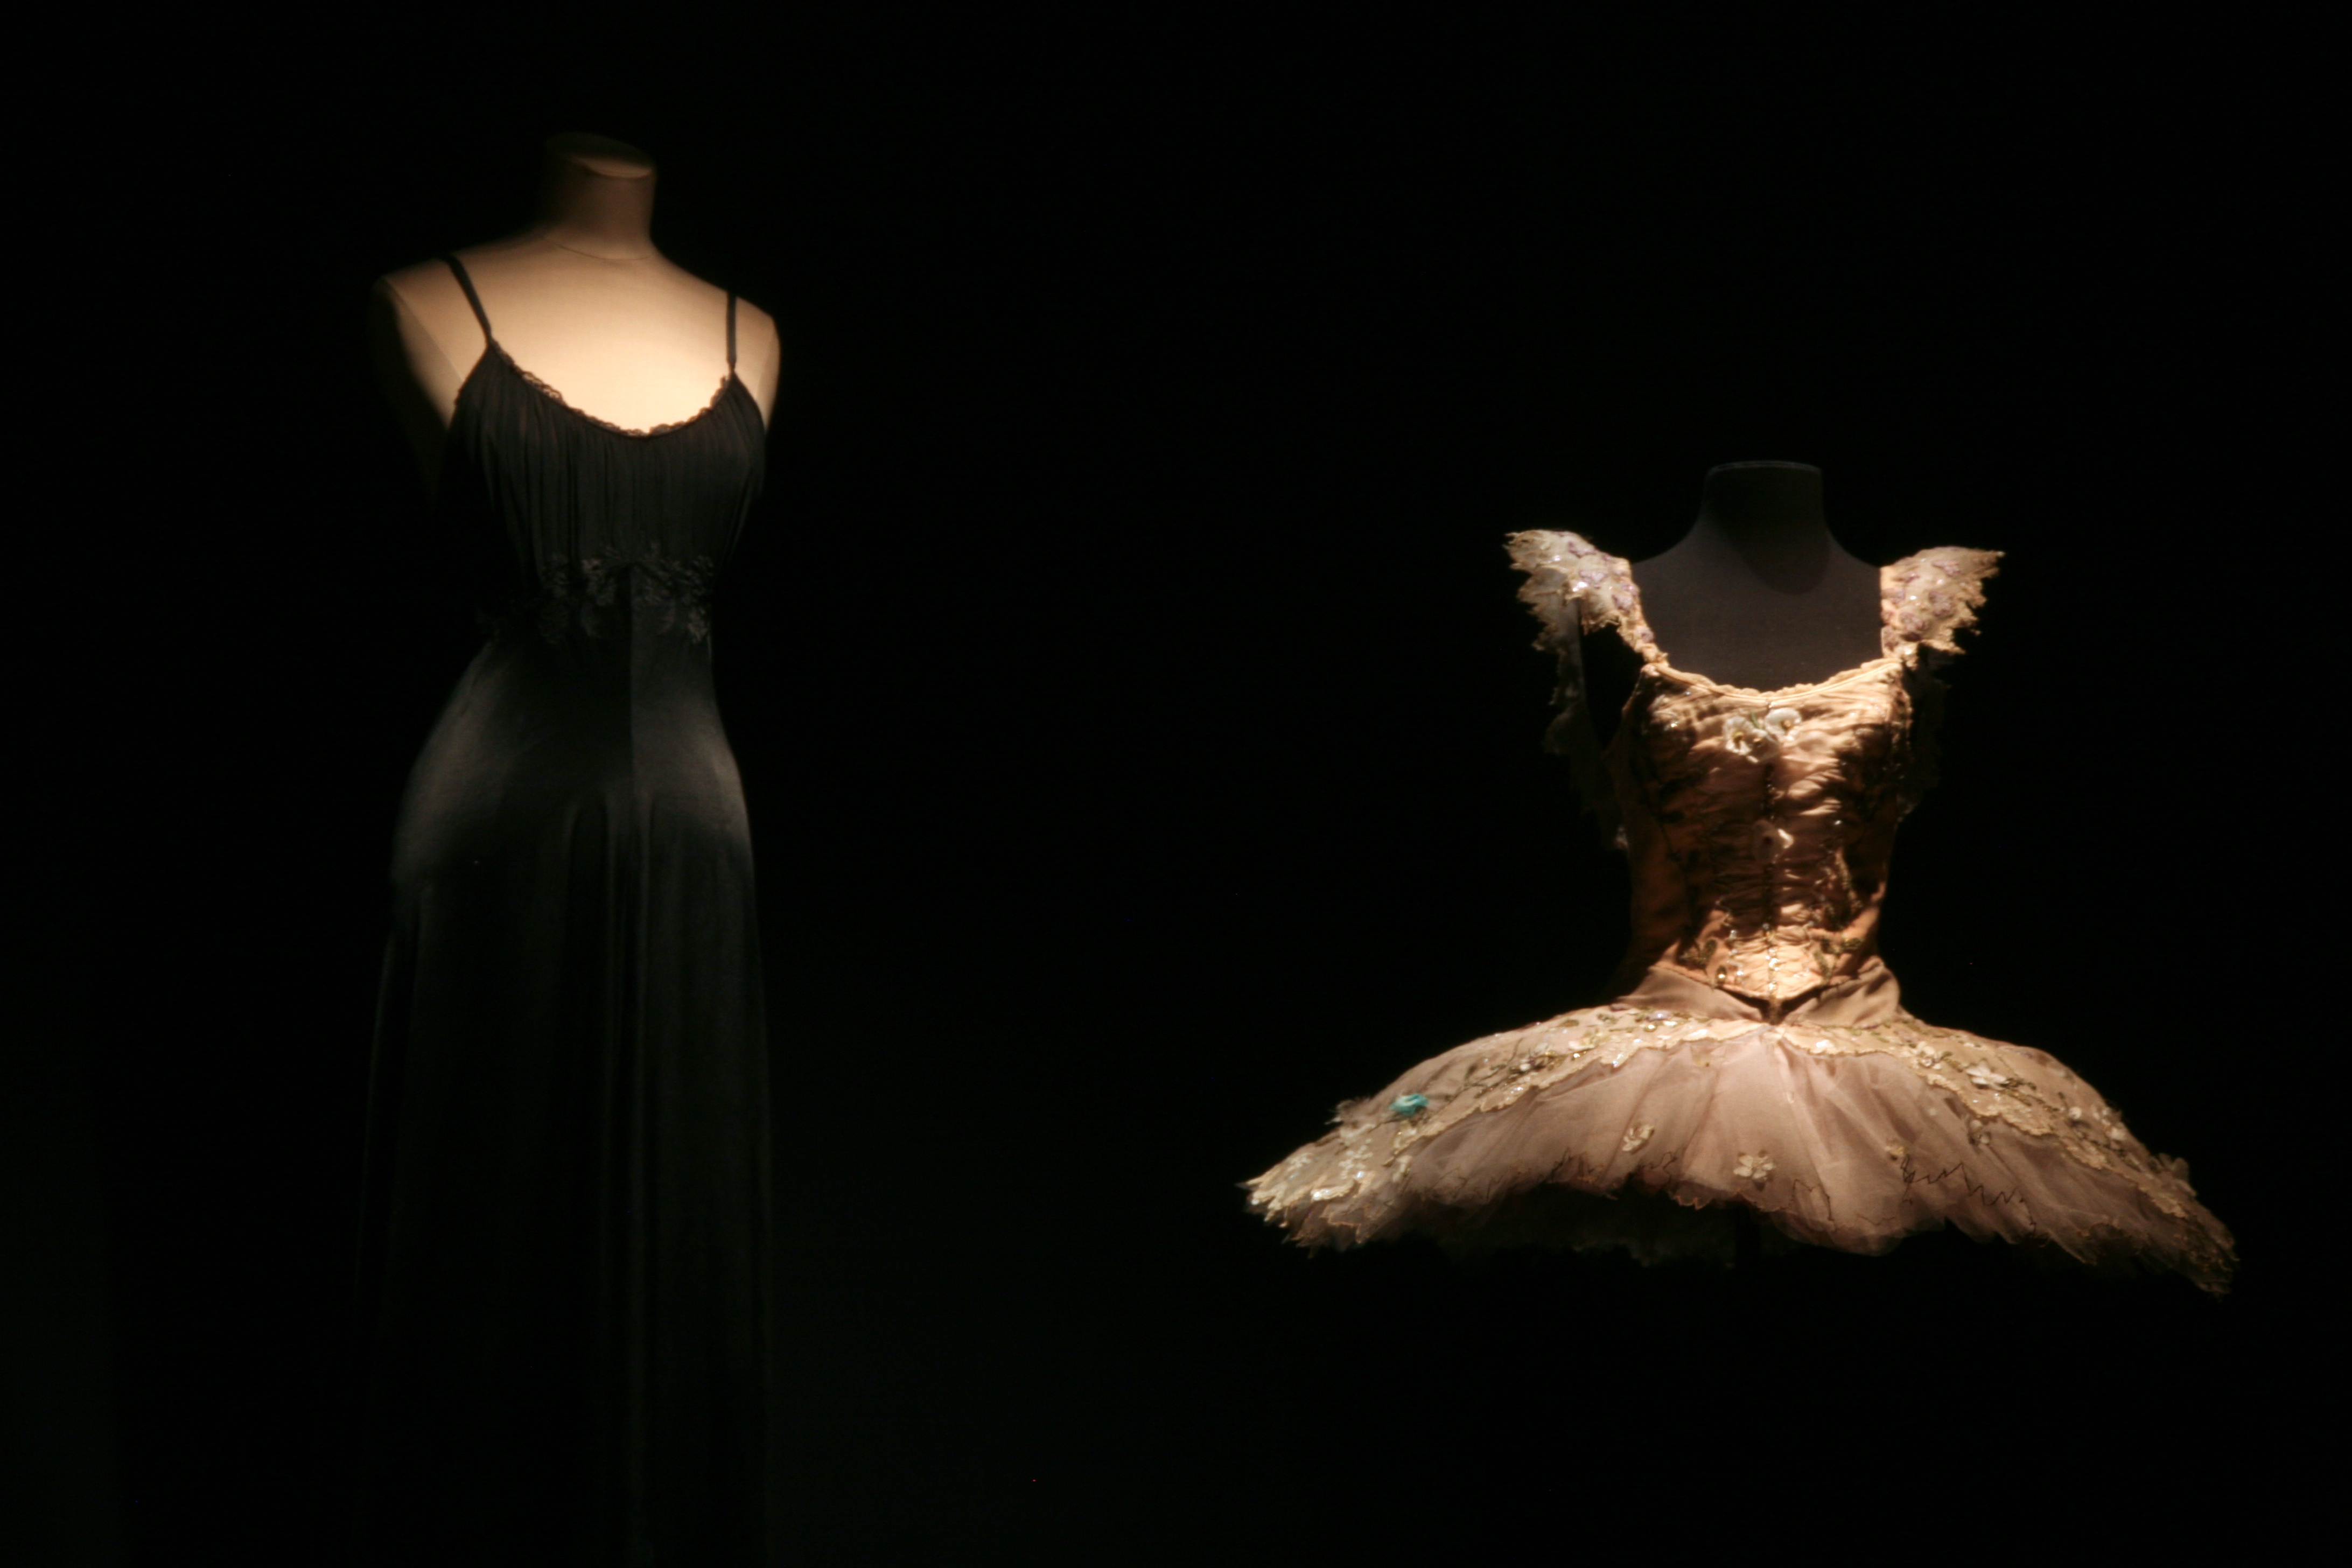
paris, spring, opera, darkness, fashion, clothing, exposition, dress, bnf, exhibition, gown, palaisgarnier, operadeparis, liebermann, rolfliebermann, biblioth quenationaledefrance